Kidnapping and murder of Lesley Whittle

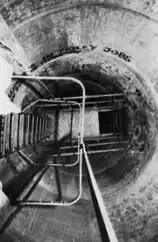
The entrance to the drainage shaft at Bathpool Park where Lesley was held. Her body was discovered beneath this entrance.

On the morning of Friday 7 March 1975, police officers and mine rescue staff inspected the third and final shaft. Accessed by a vertical ladder, down on the first landing, Detective Constable Philip Maskery discovered a broken police torch from the previous day's search. Upon a second ledge at beneath the entrance to the shaft, a cassette tape-recorder was found.